2022 Greek Football Cup final

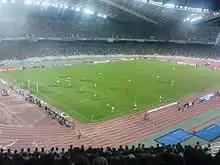
Athens Olympic Stadium.

This was the twenty sixth Greek Cup final held at the Athens Olympic Stadium, after the 1983, 1984, 1985, 1986, 1987, 1988, 1989, 1990, 1993, 1994, 1995, 1996, 1999, 2000, 2002, 2009, 2010, 2011, 2012, 2013, 2014, 2015, 2016, 2018, 2019 and 2021 finals.